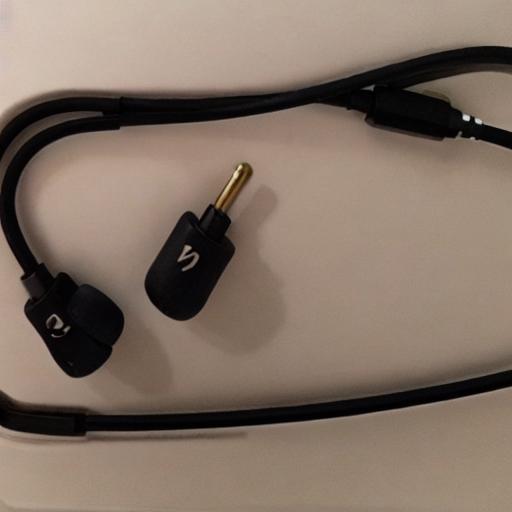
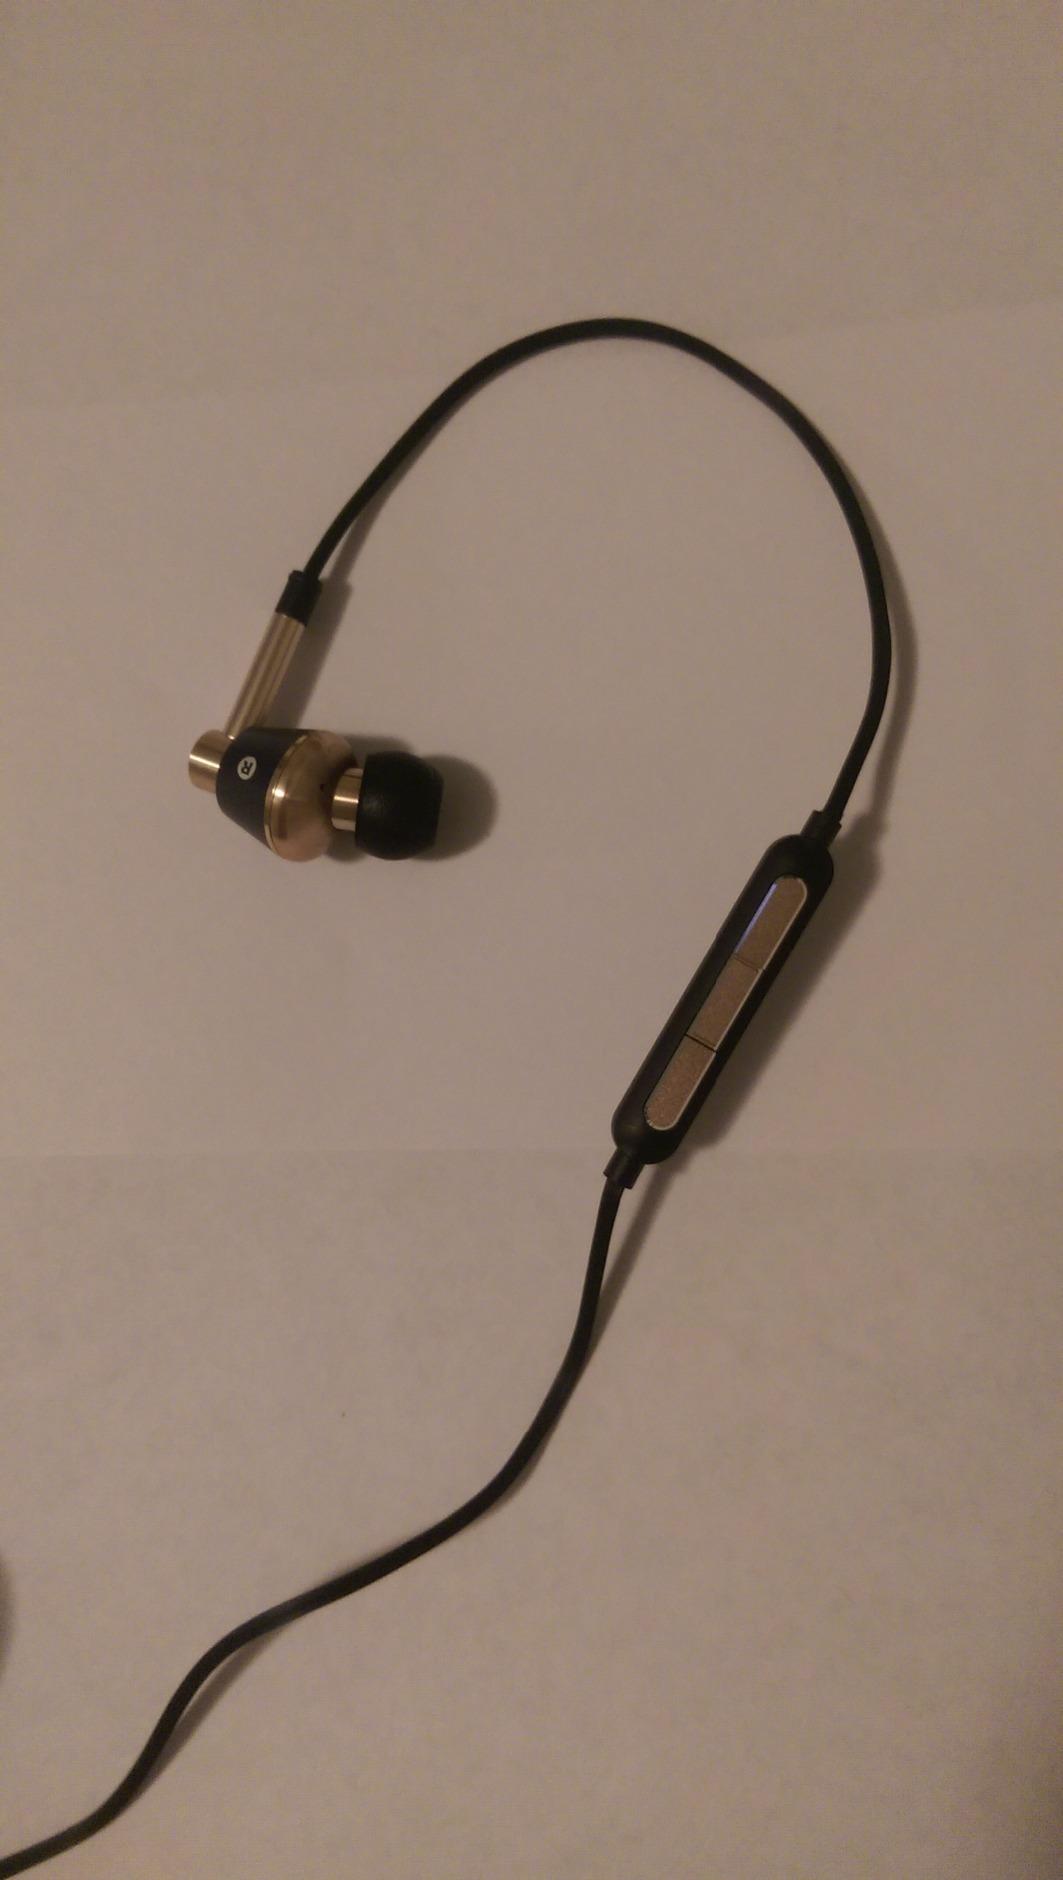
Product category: headphones
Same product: no